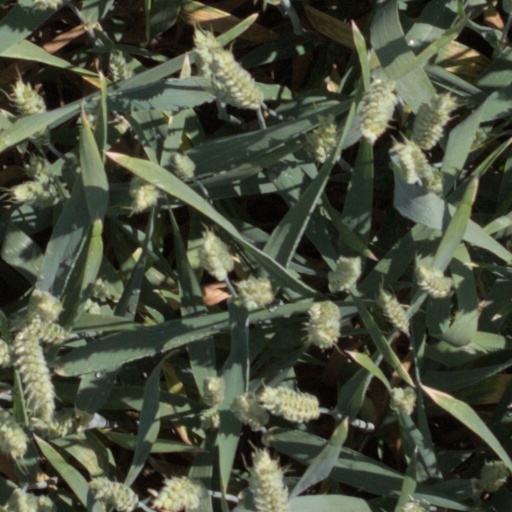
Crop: wheat